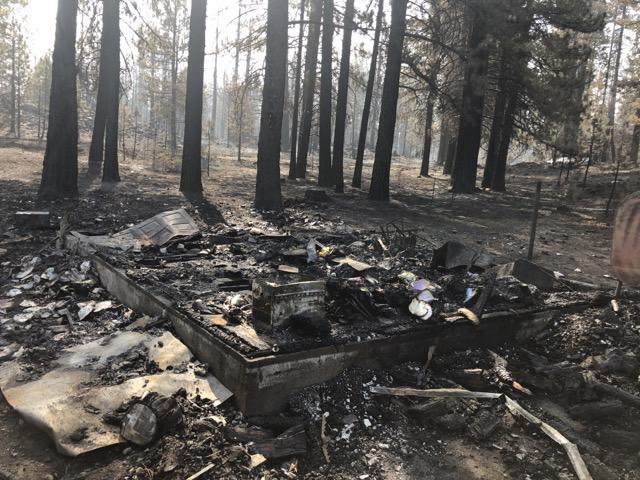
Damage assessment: destroyed